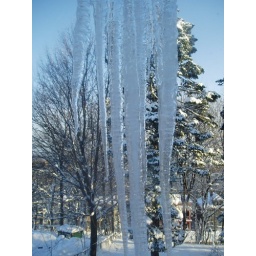
This was hanging off of the vent over our bathroom window until I killed it.